Chêne-Bourg

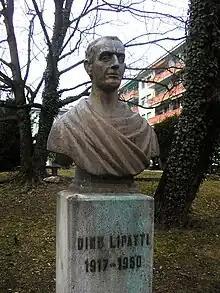
Bust of Dinu Lipatti

The pianist Dinu Lipatti is buried in the cemetery of Chêne-Bourg next to his wife Madeleine.